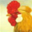
Label: bird